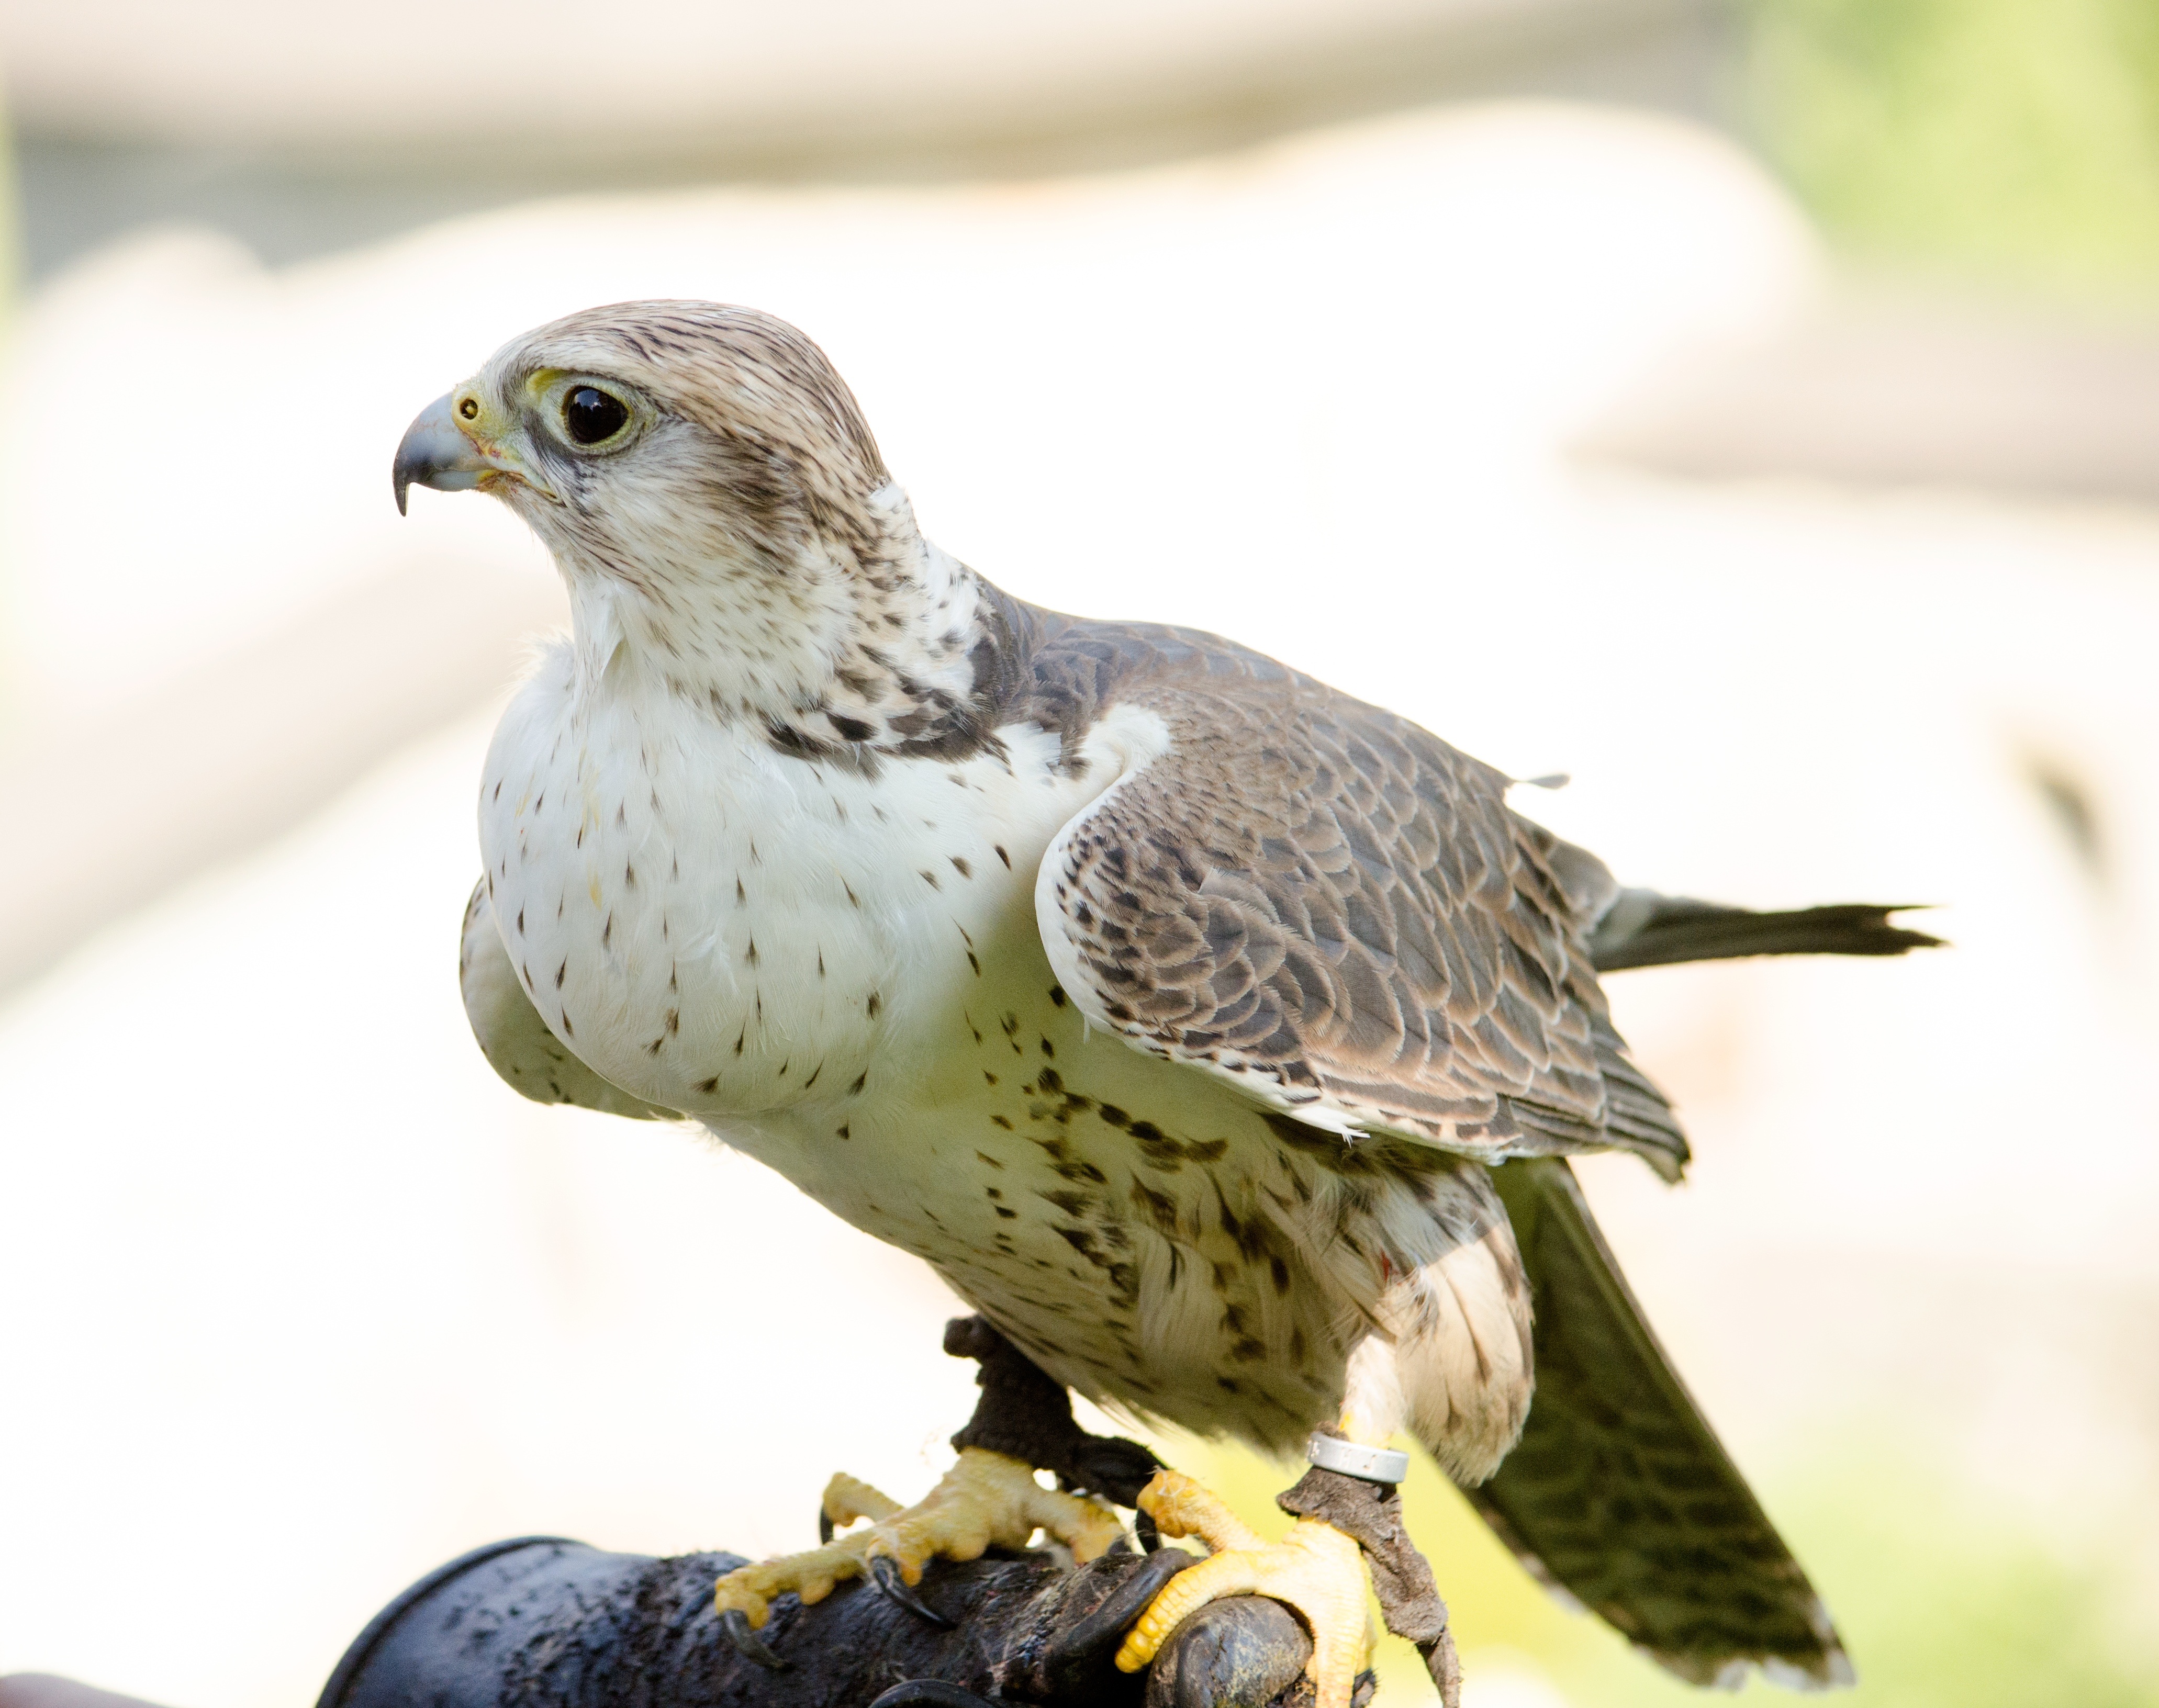
bird, wildlife, beak, hawk, fauna, raptor, bird of prey, vertebrate, falcon, kestrel, buzzard, falconry, accipitriformes